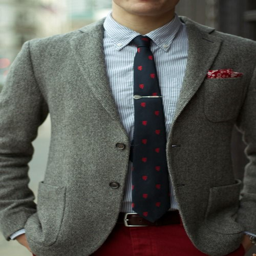
like the tie a lot